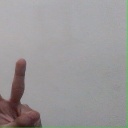
अक्षर: क